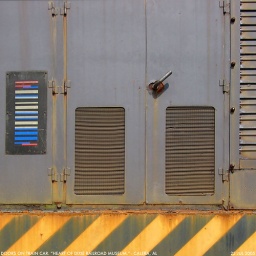
Detail of a train car at the &amp;quot;Heart of Dixie Railroad Museum&amp;quot; in Calera, Alabama